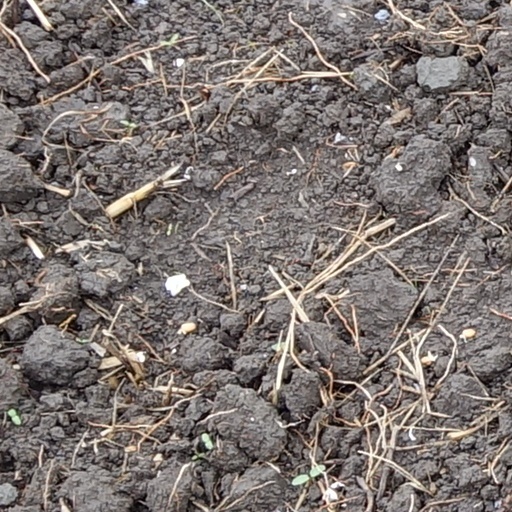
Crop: wheat